Cross Channel Intelligence Community

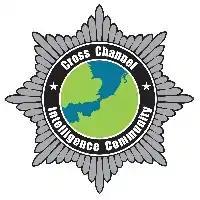
The "Cross Channel Intelligence Community" logo

The Cross Channel Intelligence Community (CCIC), is a regional alliance between law enforcement agencies operating in the English Channel Coast/North Sea geographic area.